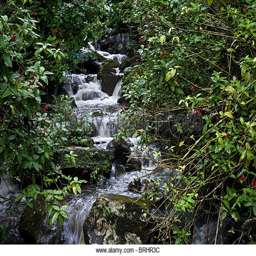
a small waterfall flows down a mountain in the rainforest